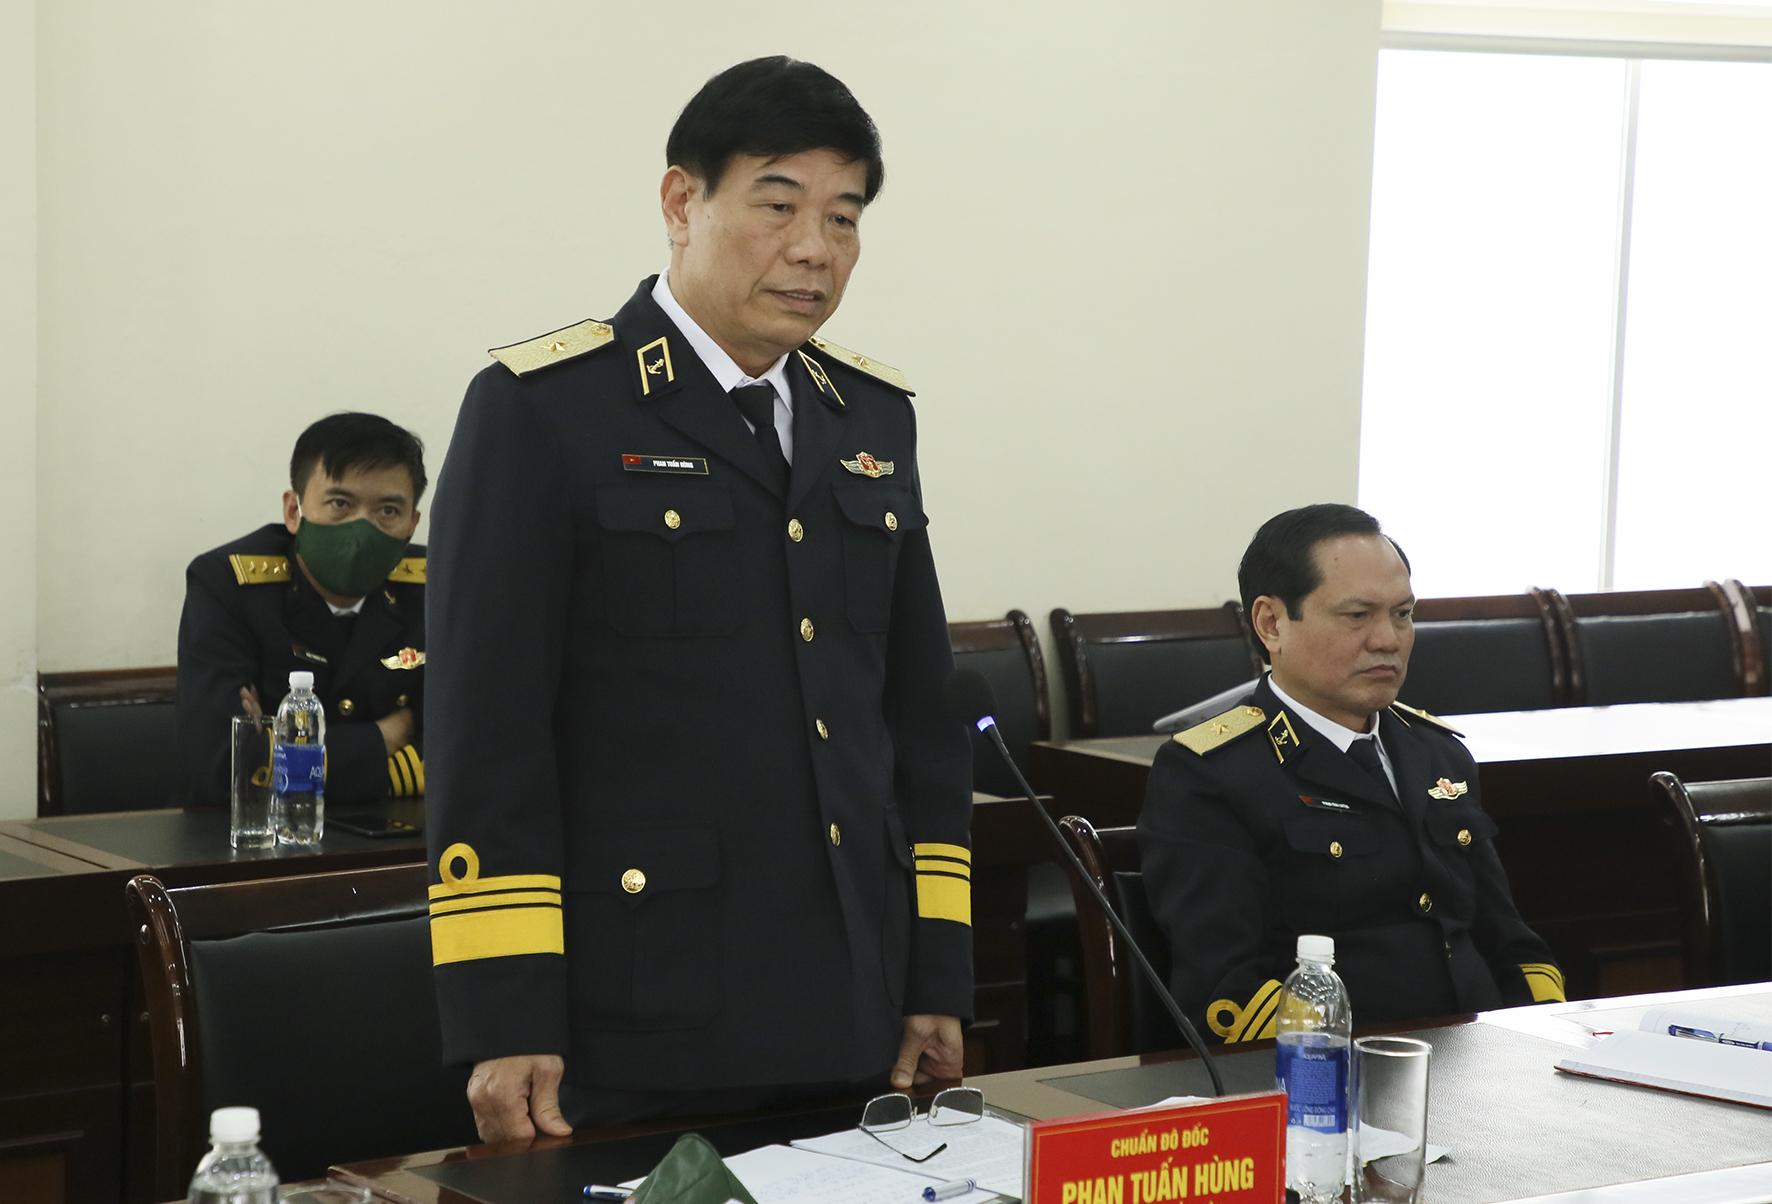
có một người đàn ông đang đứng lên để phát biểu